East Antarctic Ice Sheet

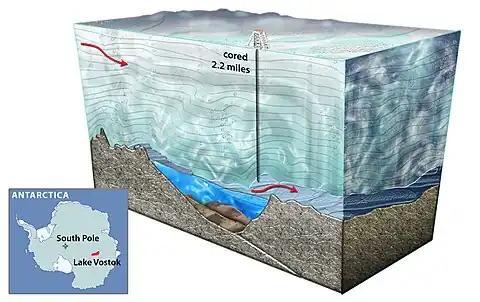
Location and diagram of Lake Vostok, a prominent subglacial lake beneath the East Antarctic Ice Sheet.

East Antarctic Ice Sheet is located directly above the East Antarctic Shield – a craton (stable area of the Earth's crust) with the area of , which accounts for around 73% of the entire Antarctic landmass. East Antarctica is separate from West Antarctica due to the presence of Transantarctic Mountains, which span nearly from the Weddell Sea to the Ross Sea, and have a width of .